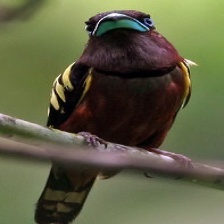
Species: BANDED BROADBILL
Scientific name: EURYLAIMUS JAVANICUS